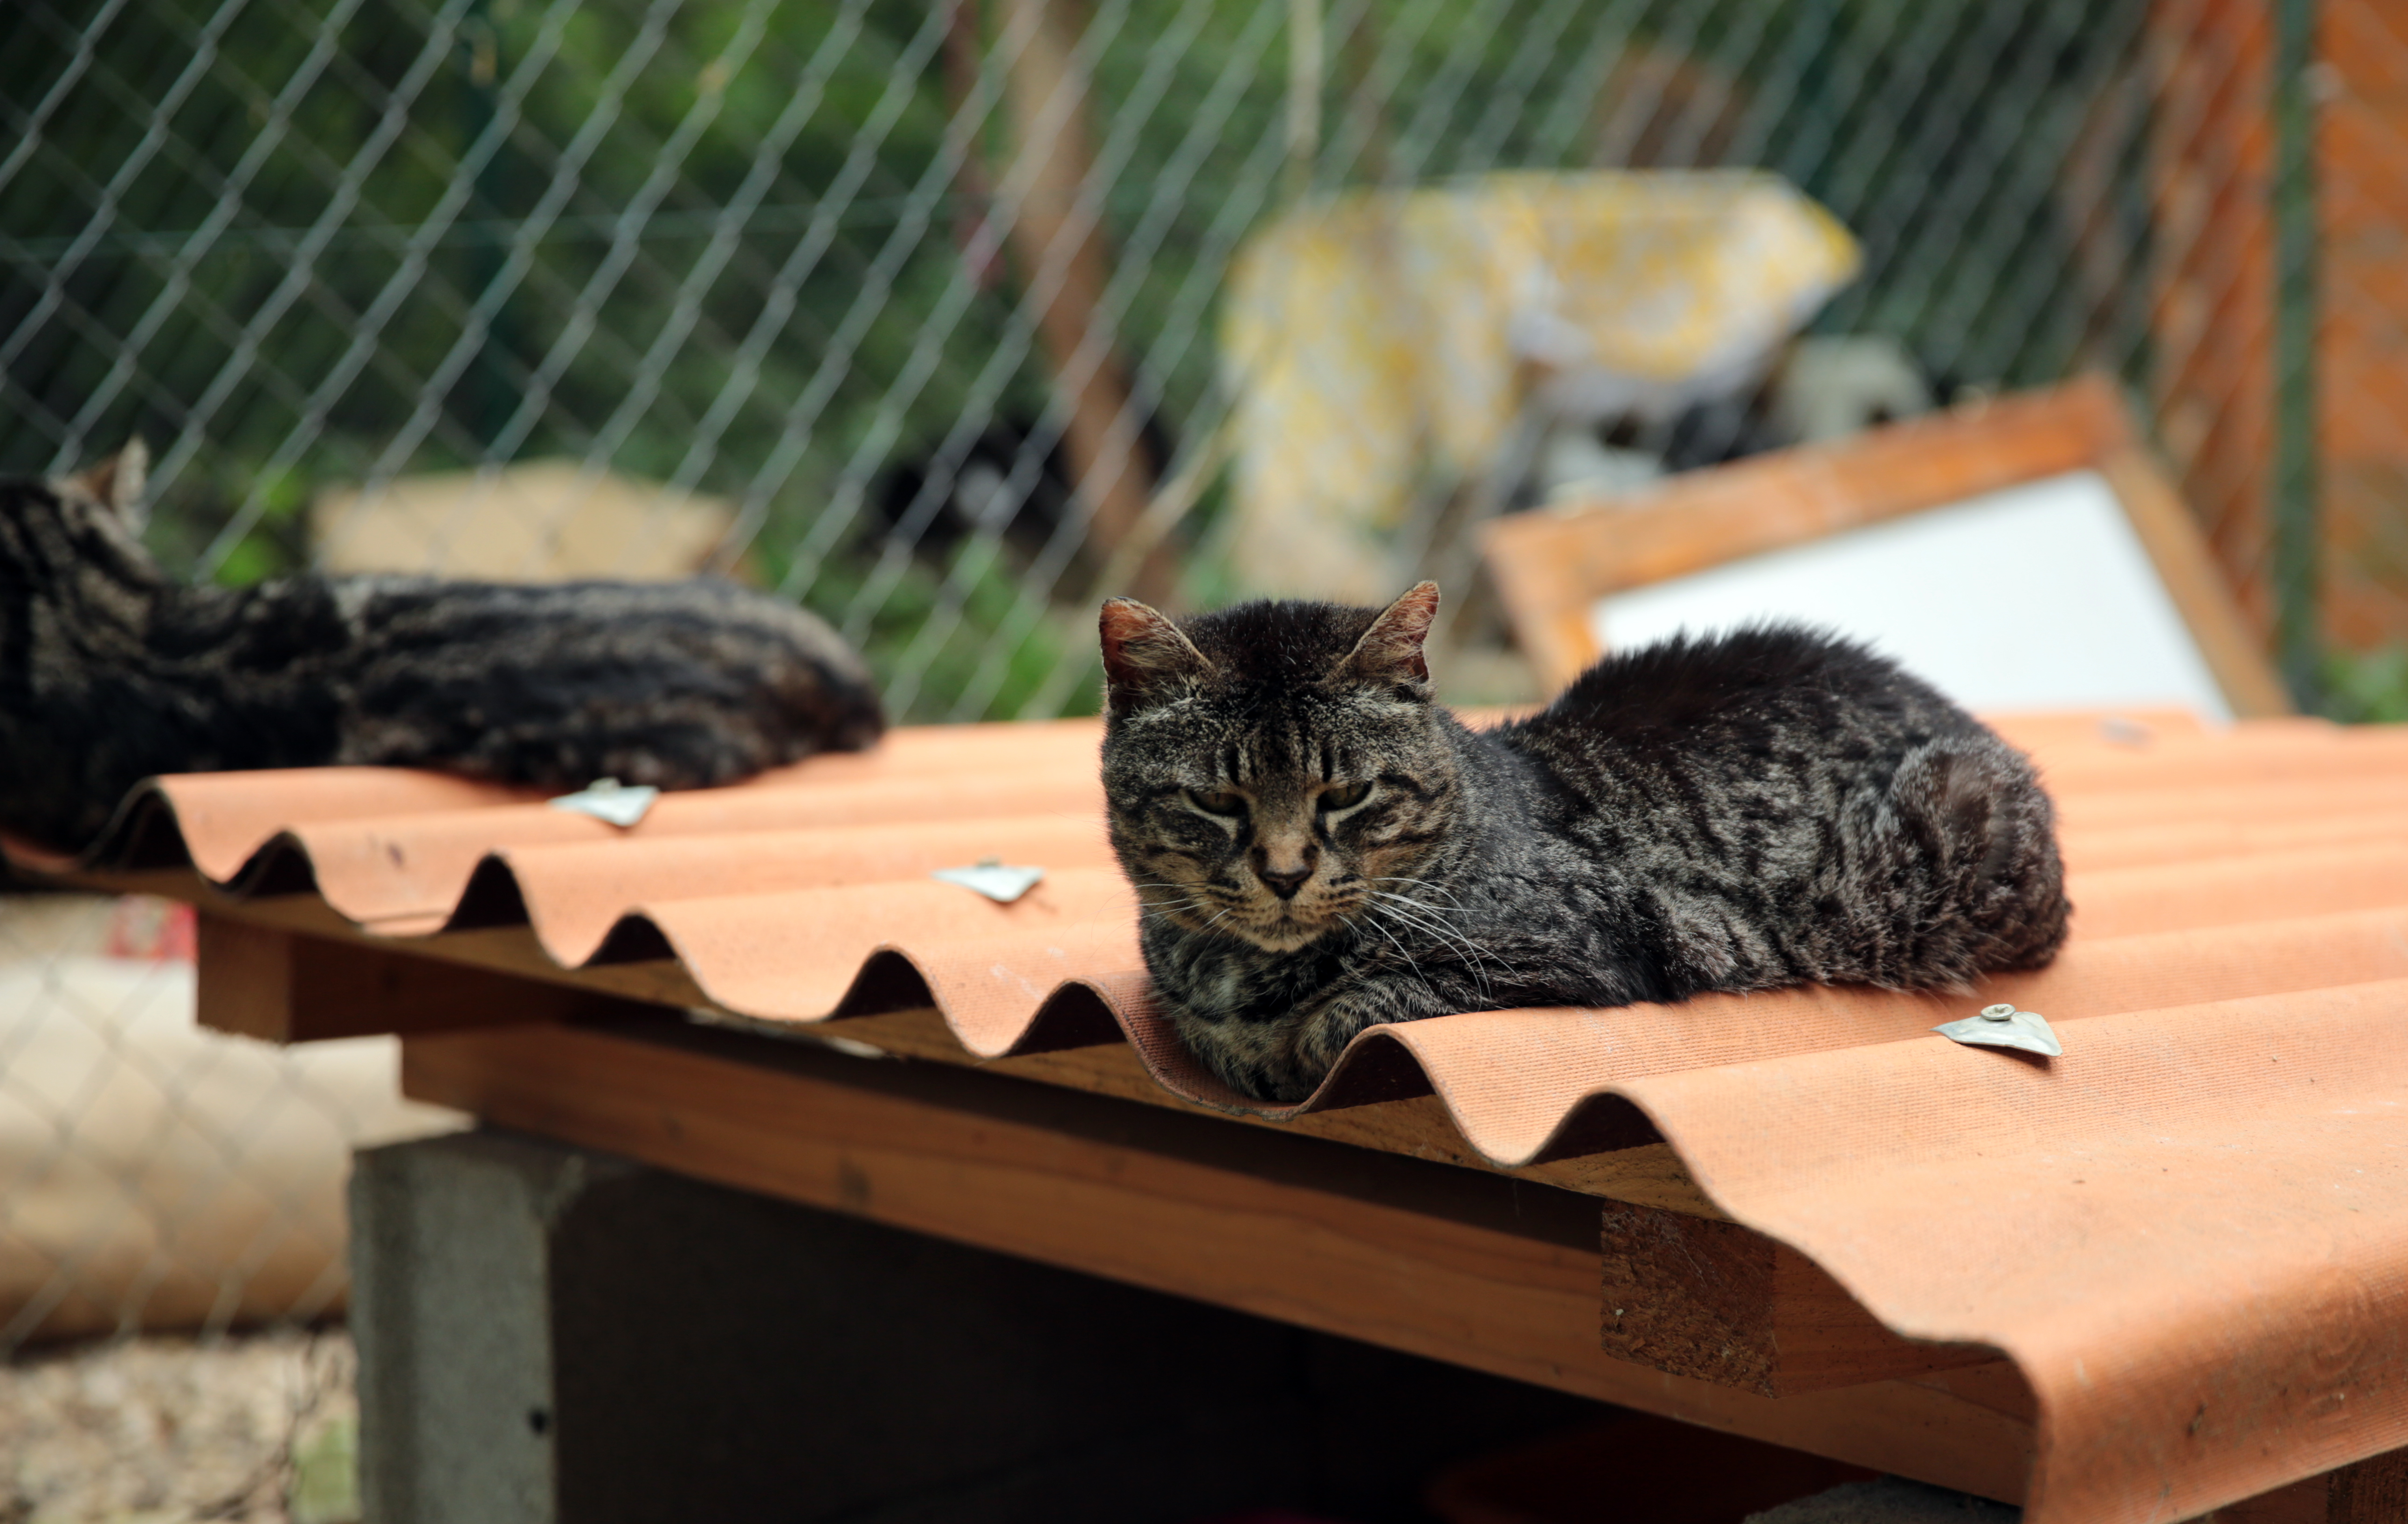
france, europe, kitten, cat, canon, mammal, black, fauna, cats, whiskers, midi, vertebrate, katze, southfrance, sdfrankreich, zuidfrankrijk, languedocroussillon, hrault, enclos, brissac, associationperle, chatterie, katten, protectionanimale, small to medium sized cats, cat like mammal